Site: brandenburg
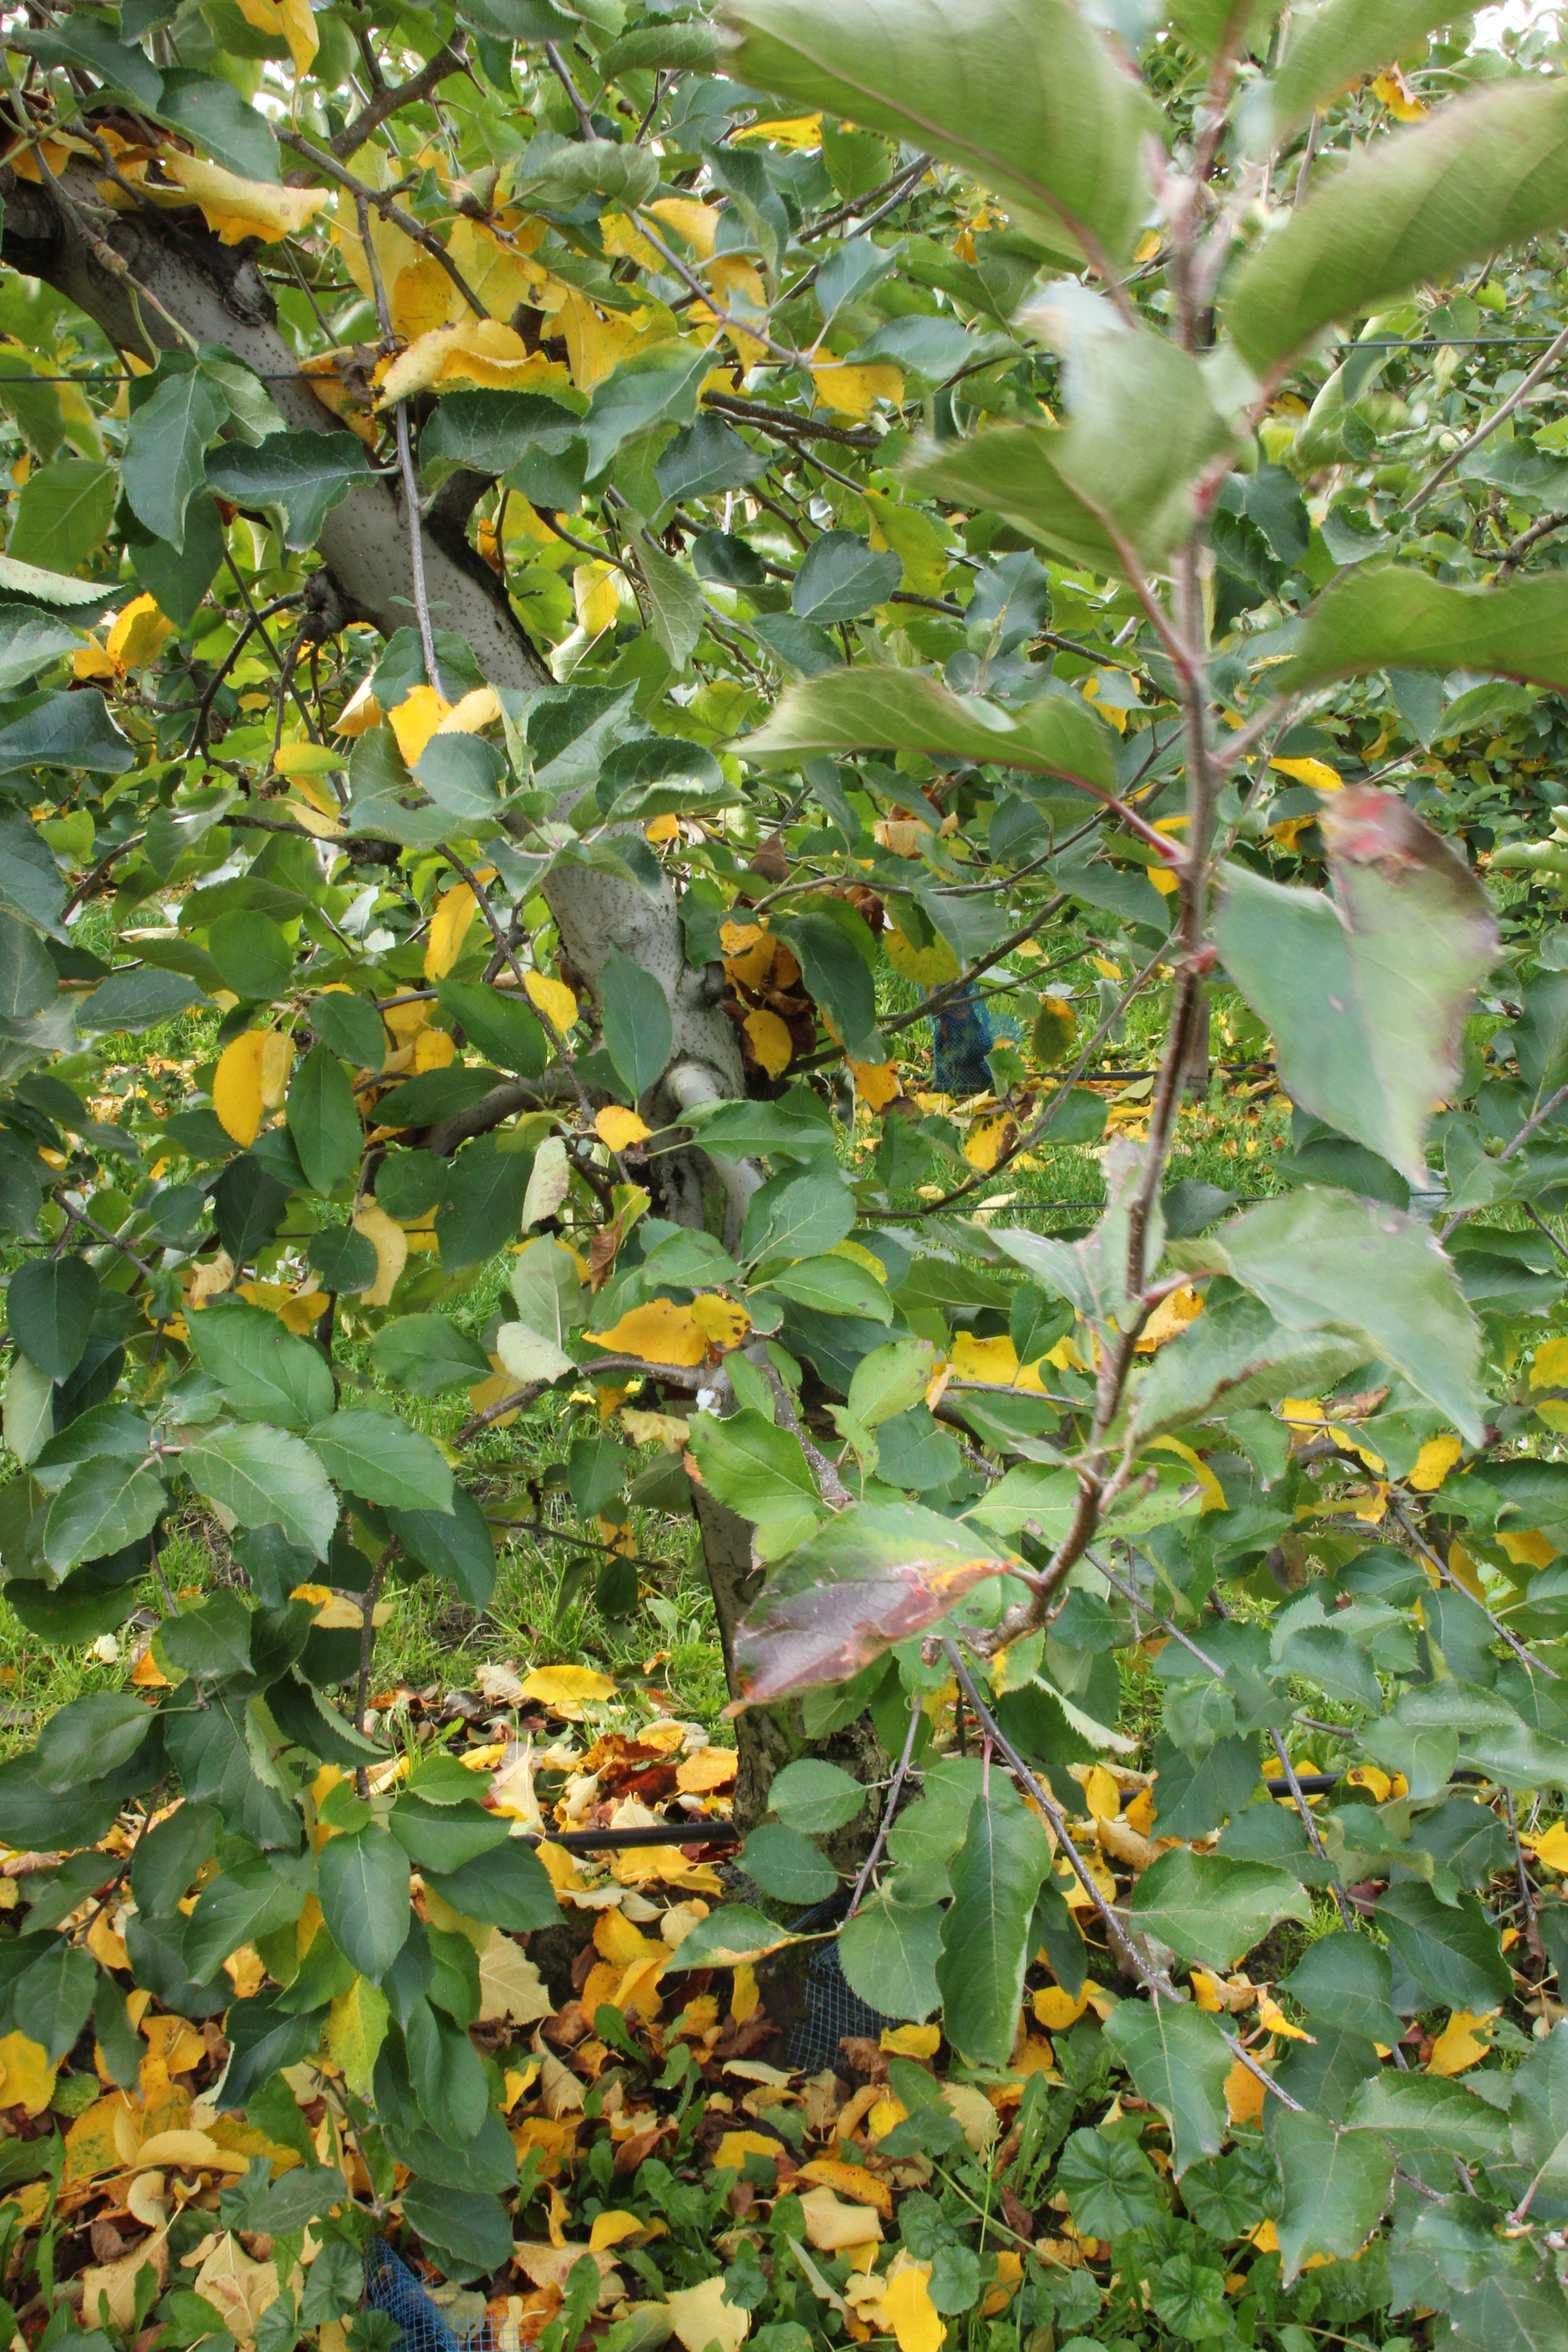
Growth stage (BBCH 91): Senescence, beginning of dormancy